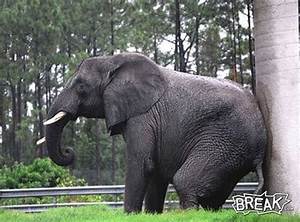
Label: elefante